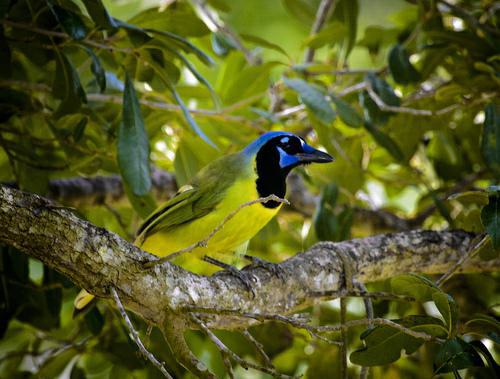
A photo of a green jay